Lita Talarico

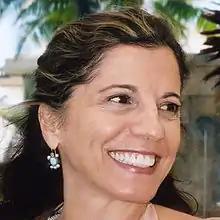

Lita Talarico is a co-founder and co-chair of the School of Visual Arts MFA Design Program in New York City. She also co-founded the SVA Masters Workshop in Italy, an ongoing summer program. She also teaches and lectures on design entrepreneurism around the world.